Polycaon (beetle)

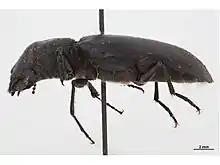
"Polycaon stoutii"

Polycaon is a genus of horned powder-post beetles in the family Bostrichidae. There are at least four described species in "Polycaon".